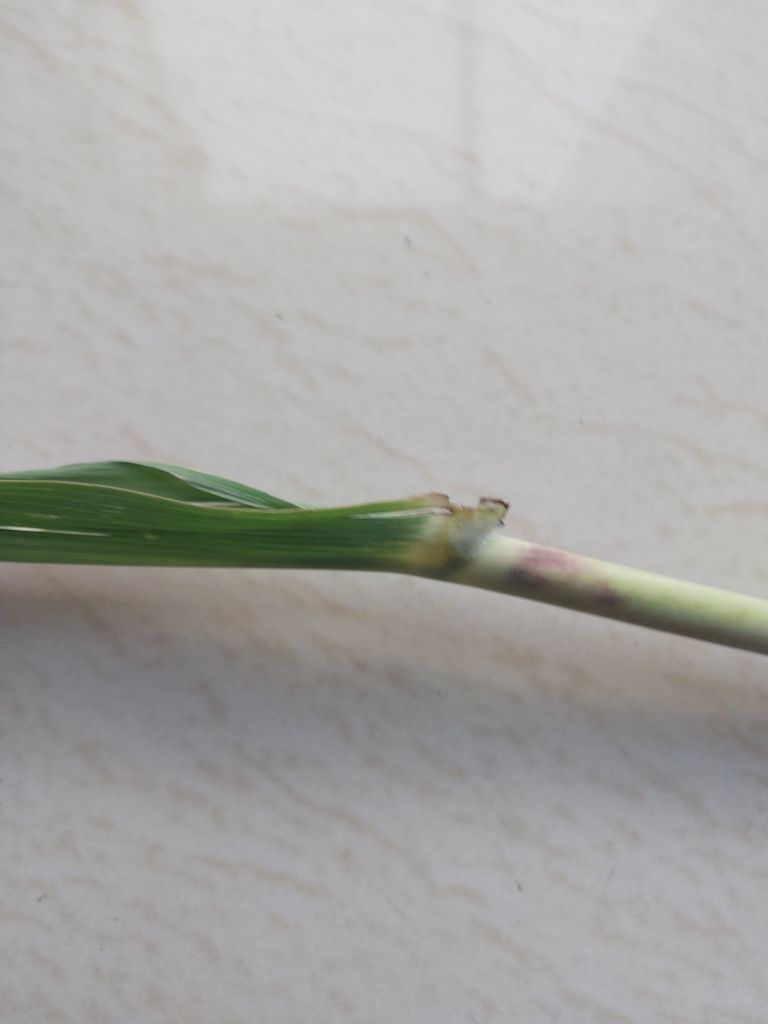
Label: Pokkah Boeng